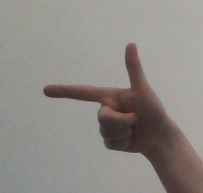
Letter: yaa